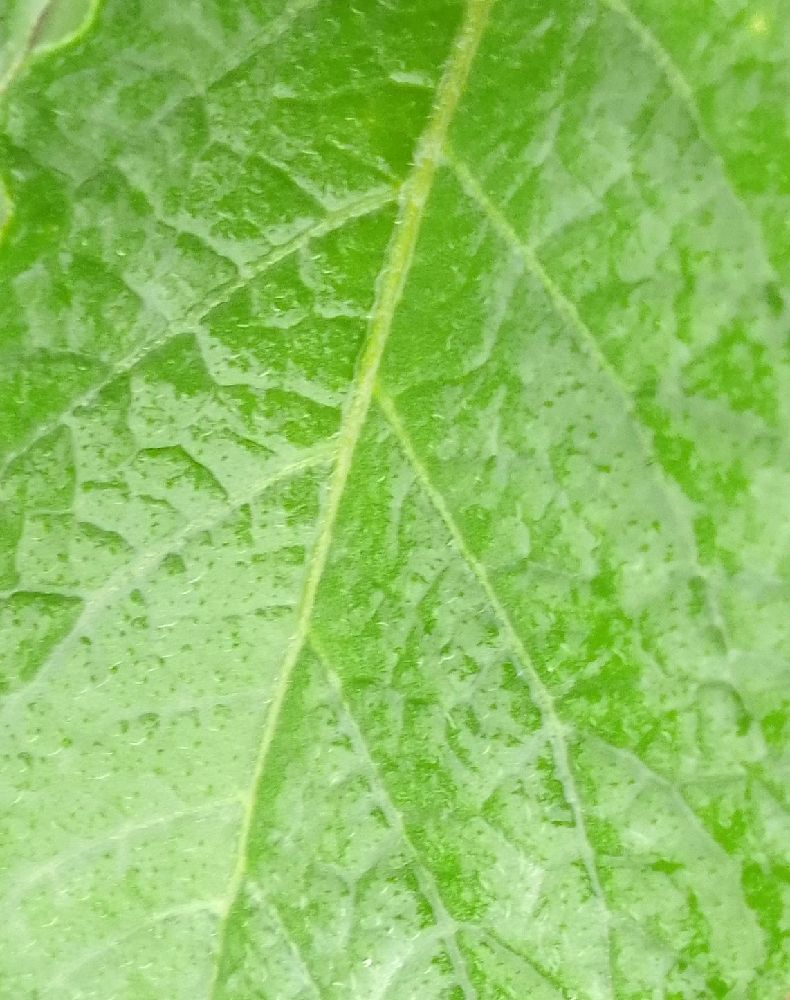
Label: Healthy